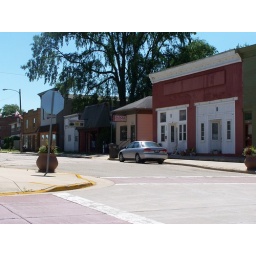
Looking down Hotel Street. Our office is the 2nd building in the picture.